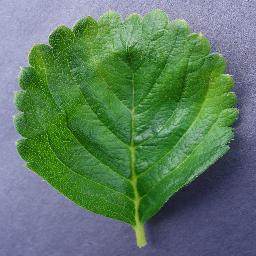
Label: Strawberry___healthy